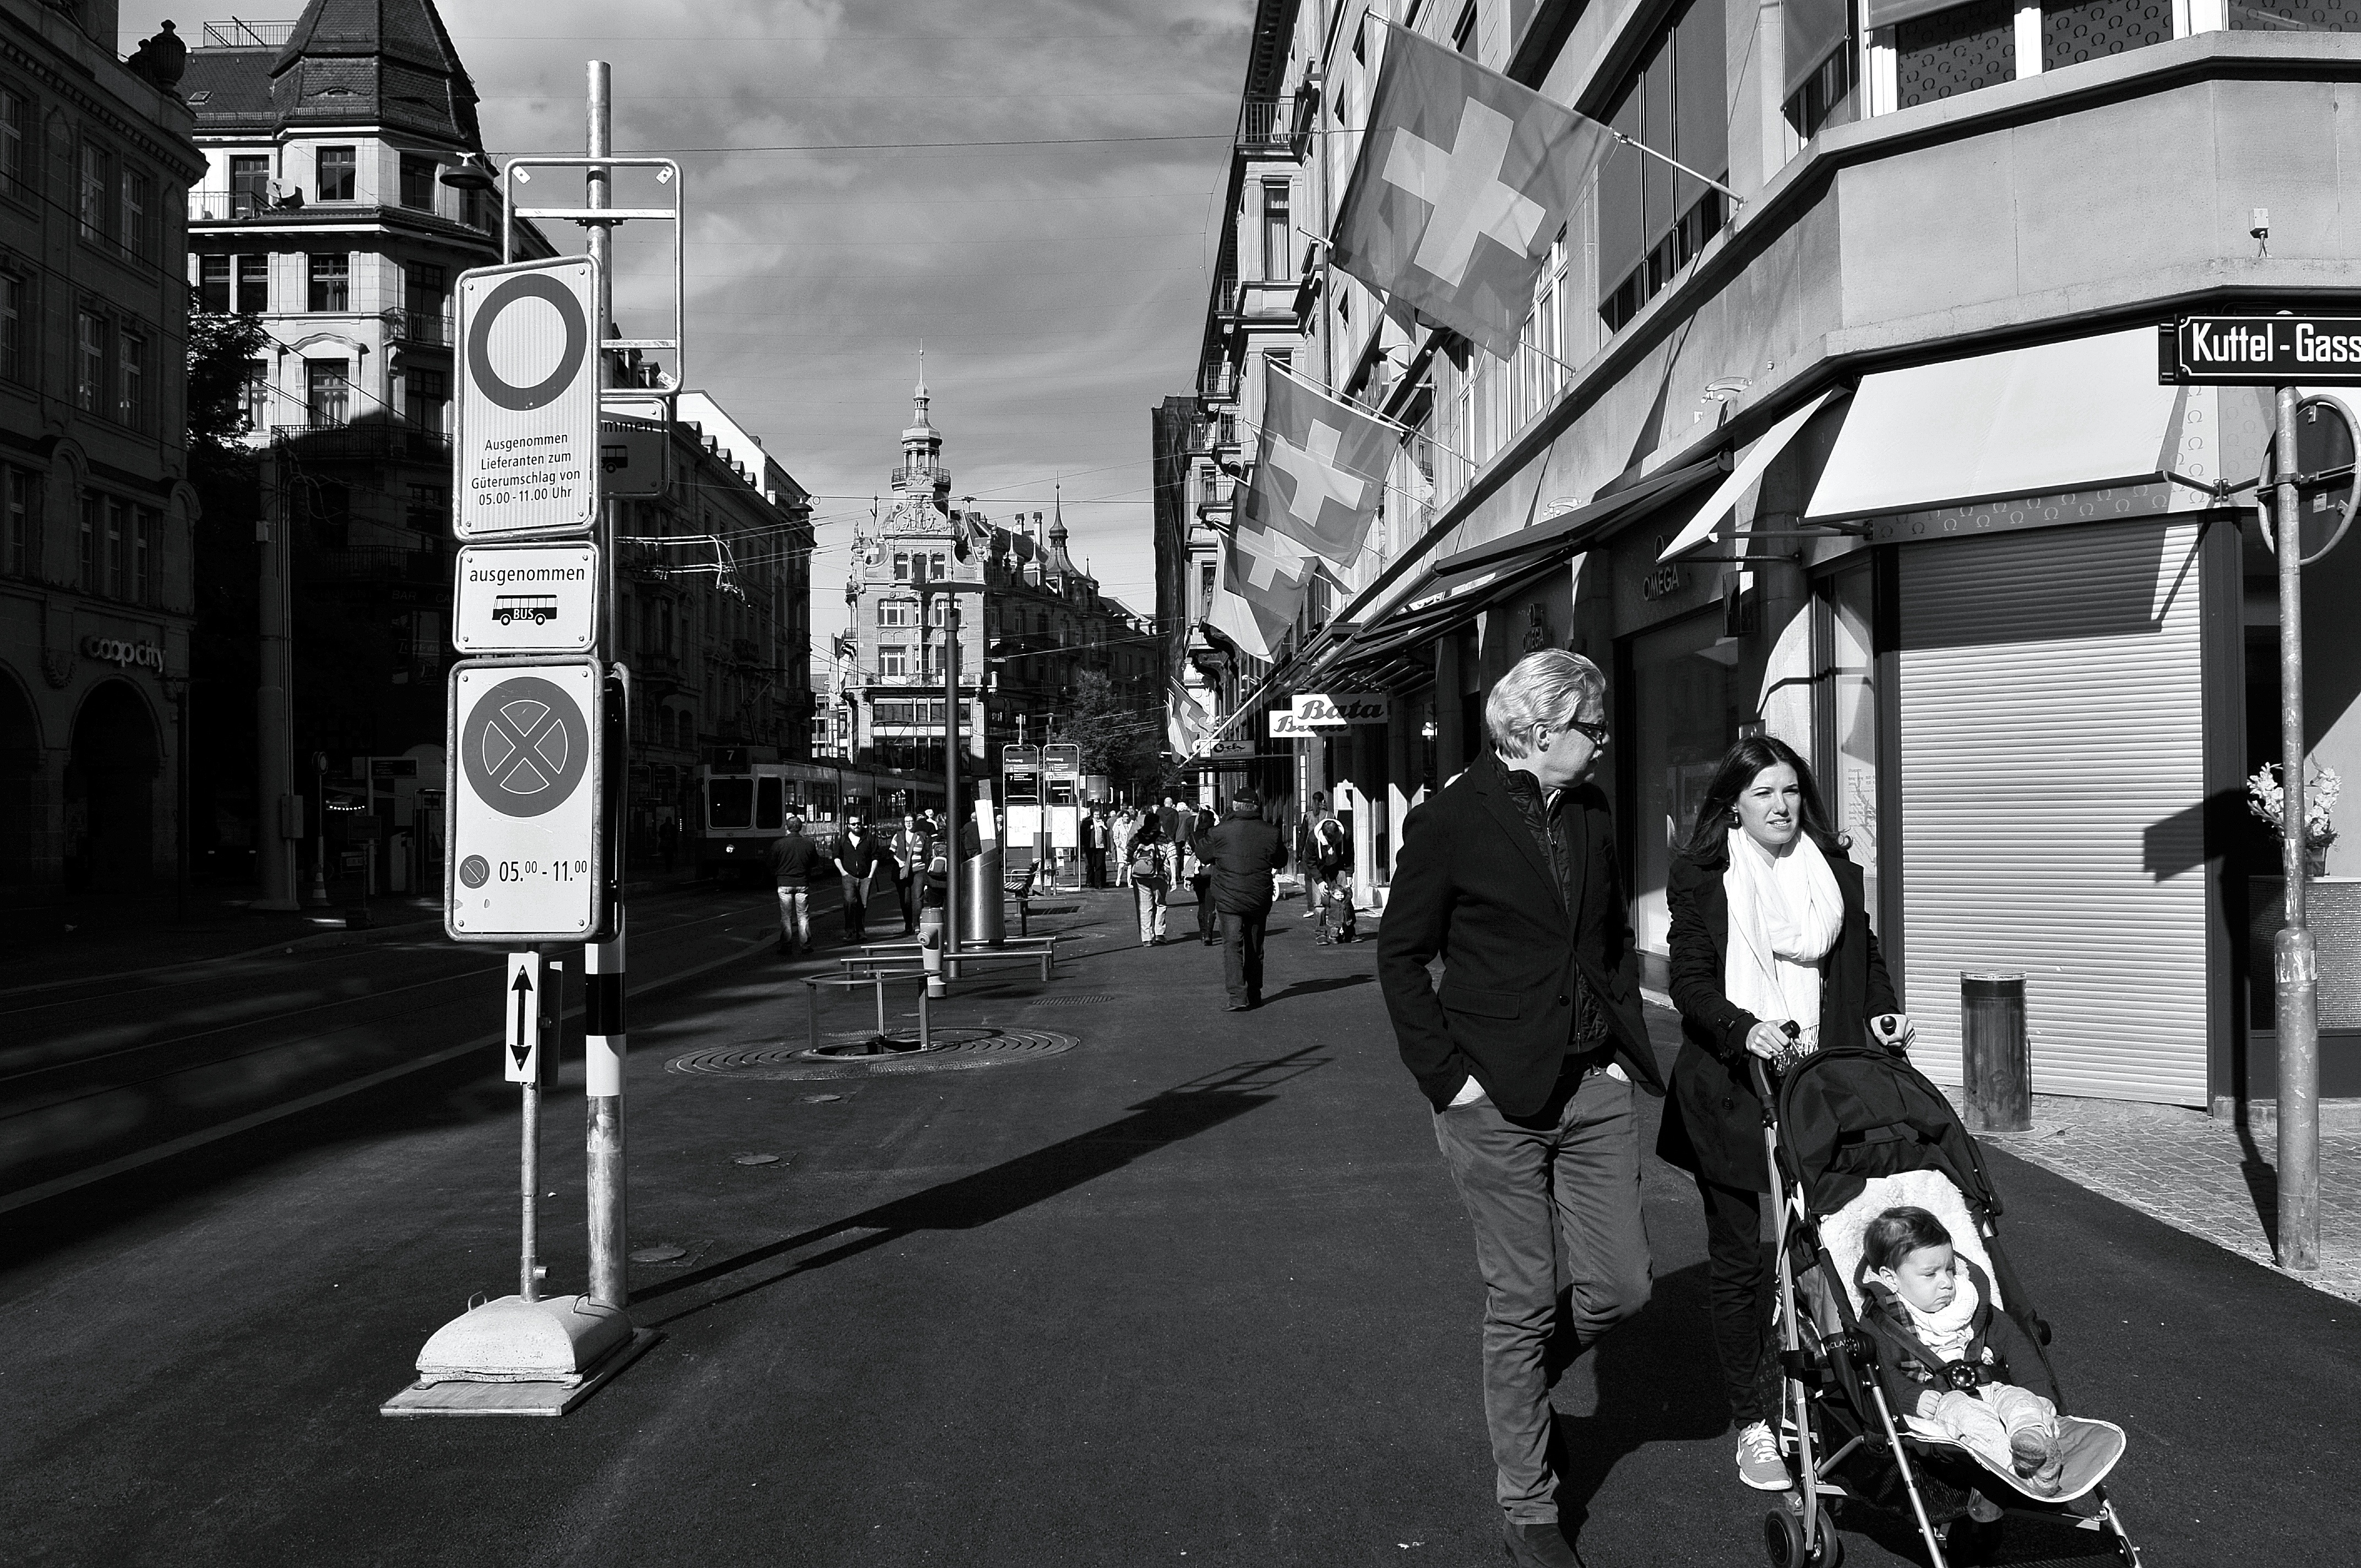
pedestrian, black and white, road, street, photography, bicycle, transport, vehicle, black, monochrome, lane, streetphotography, bw, cycling, infrastructure, swiss, photograph, snapshot, schweiz, zurich, thomas8047, urbanarte, nikond300s, urban area, monochrome photography